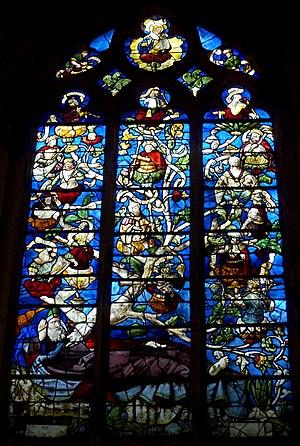
L'église Saint-Martin est une église catholique paroissiale située à Herblay-sur-Seine, en France. Elle a été édifiée à partir de la seconde moitié du XIIᵉ siècle dans le style gothique. Le transept est la partie la plus ancienne. La nef, assez longue, est un peu plus récente, et peut être datée de la fin du XIIᵉ siècle ou du début du XIIIᵉ siècle. Ses bas-côtés ont toutefois été rebâtis à l'époque moderne, et perdu leur intérêt. L'élégant clocher central, dont les baies sont flanquées de multiples colonnettes, est certes la partie la plus emblématique de l'édifice gothique. Entre 1500 et 1535 environ, son chœur a été remplacé par un vaste complexe de style gothique flamboyant, qui comporte trois travées, se terminant par un chevet à pans coupés, et deux collatéraux, également à pans coupés. Son architecture est soignée, et l'on y trouve toujours cinq verrières de style Renaissance, qui datent des années 1537-1540, et ont été restaurées vers 1881. Elles font le principal attrait de l'église. Elle a été inscrite monument historique par arrêté du 6 juillet 1925. Les messes dominicales y sont célébrées chaque dimanche à 10 h 30.